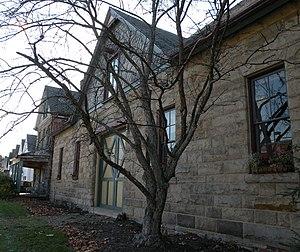
Verona est un borough situé dans le comté d'Allegheny, en Pennsylvanie, aux États-Unis. En 2010, il comptait une population de 455 habitants. Il est incorporé le 10 mai 1871.